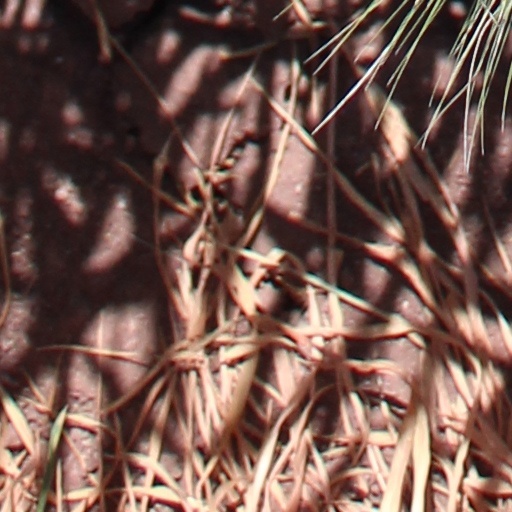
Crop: wheat